Liberation of Kherson

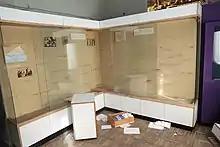
Looted Local History Museum

Before retreating from the city, Russian forces looted its main museums: the Local History Museum and the Art Museum. Their items were transported to Crimean museums. In addition, Russian army took away monuments to Alexander Suvorov, Fyodor Ushakov, Vasily Margelov, Grigory Potemkin and remains of the latter.